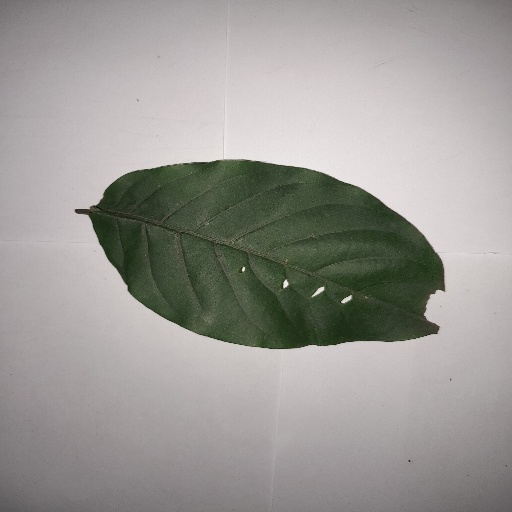
Species: HariTaki
Leaf condition: Shot Hole